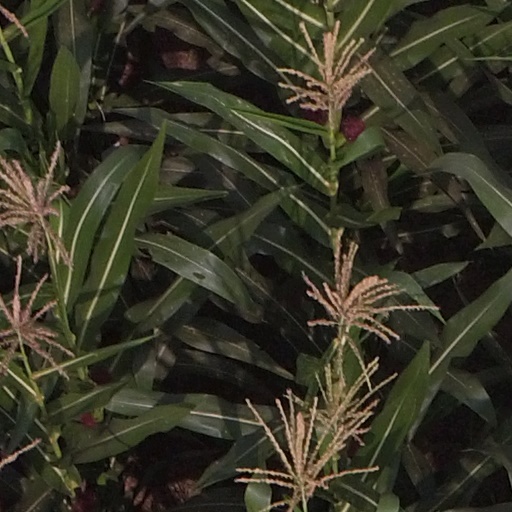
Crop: maize; corn